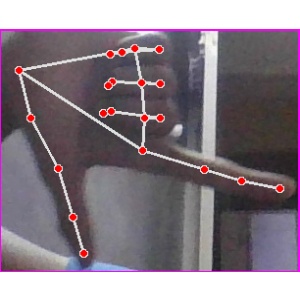
अक्षर: ख